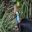
Label: bird